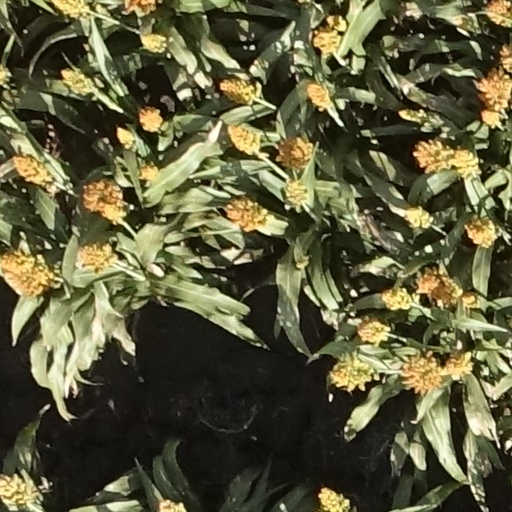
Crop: sorghum